The Bride Came C.O.D.

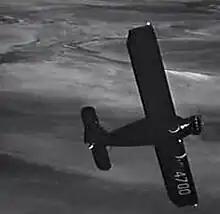
The Bellanca F Rocket used in the film as Cagney's "kidnapping" aircraft

Both Cagney and Davis were interested in changing their movie personas, with Cagney moving away from the gangster-themed roles, while Davis had been seen only in serious dramas, and a romantic comedy was the way. Cagney insisted on having his brother, William, produce the film, with his past success of "Captains of the Clouds" (1942) proving that he could move from acting to producing. After their work on "The Strawberry Blonde" (1941), the Cagneys also brought in Julius and Phil Epstein to "invigorate" the script. Davis wasn't the first choice for the Joan Winfield part, as Ann Sheridan, Ginger Rogers and Rosalind Russell were considered before the role was earmarked for Olivia de Havilland. With the backing of Hal Wallis, however, Davis got the coveted role.